Cantonese salted fish

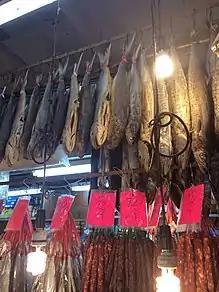

Cantonese salted fish (also known as "salted fish, Chinese style") is a traditional Chinese food originating from Guangdong province. It is a fish preserved or cured with salt, and was a staple food in Guangdong. It historically earned the nickname of the "poor man's food", as its extreme saltiness is useful in adding variety to the simpler rice-based dinners. Cantonese salted fish was revealed to be on the list of IARC group 1 Carcinogens, meaning it is a known carcinogen, but was suspected and studied for its links to cancer as early as the 1960s due to the high incidence of nasopharyngeal cancer, an extremely rare type of nose and head cancer now understood to be linked to a high consumption of this dish.